Thrust block

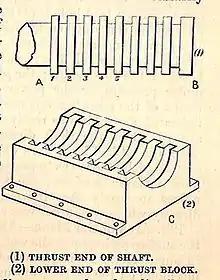
Multi-collar thrust box, with shaft

Early screw-propelled steamships used a thrust block or "thrust box" composed of perhaps a dozen lower-rated plain thrust journal bearings stacked on the same shaft. These were problematic in service: they were bulky, difficult to dismantle, wasted power through friction and they had a tendency to overheat. The thrust box was built of a box-like cast iron housing with a radial bearing at each end and a number of collars formed on the shaft between them. This shaft was often a short section of removable shaft called the "thrust shaft", linking the engine ahead to the propeller shaft astern. A series of iron horseshoe-shaped collars fitted over the small diameter of the shaft and bore against the forward face of the shaft's collars. Each horseshoe was faced with a low-friction pad of babbitt metal. Lubrication was by an oil bath in the box and a plentiful volume was important for cooling purposes too.